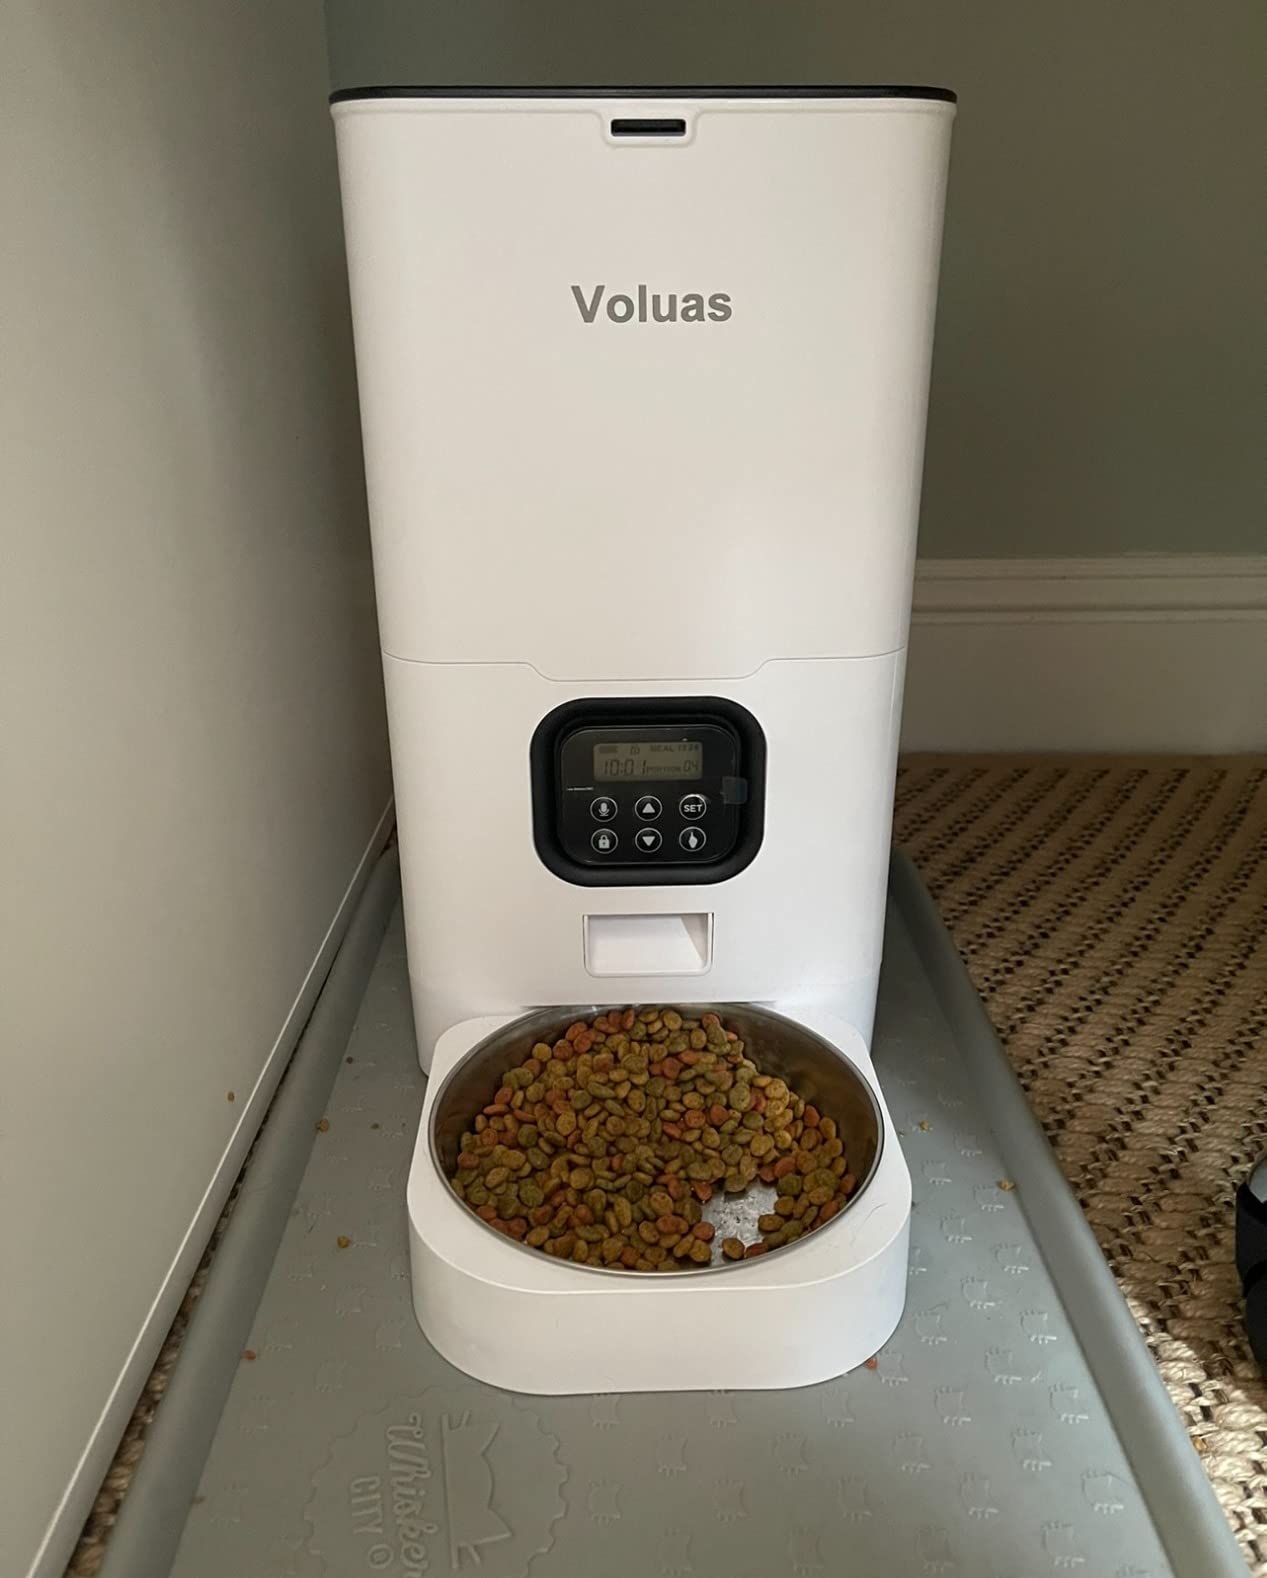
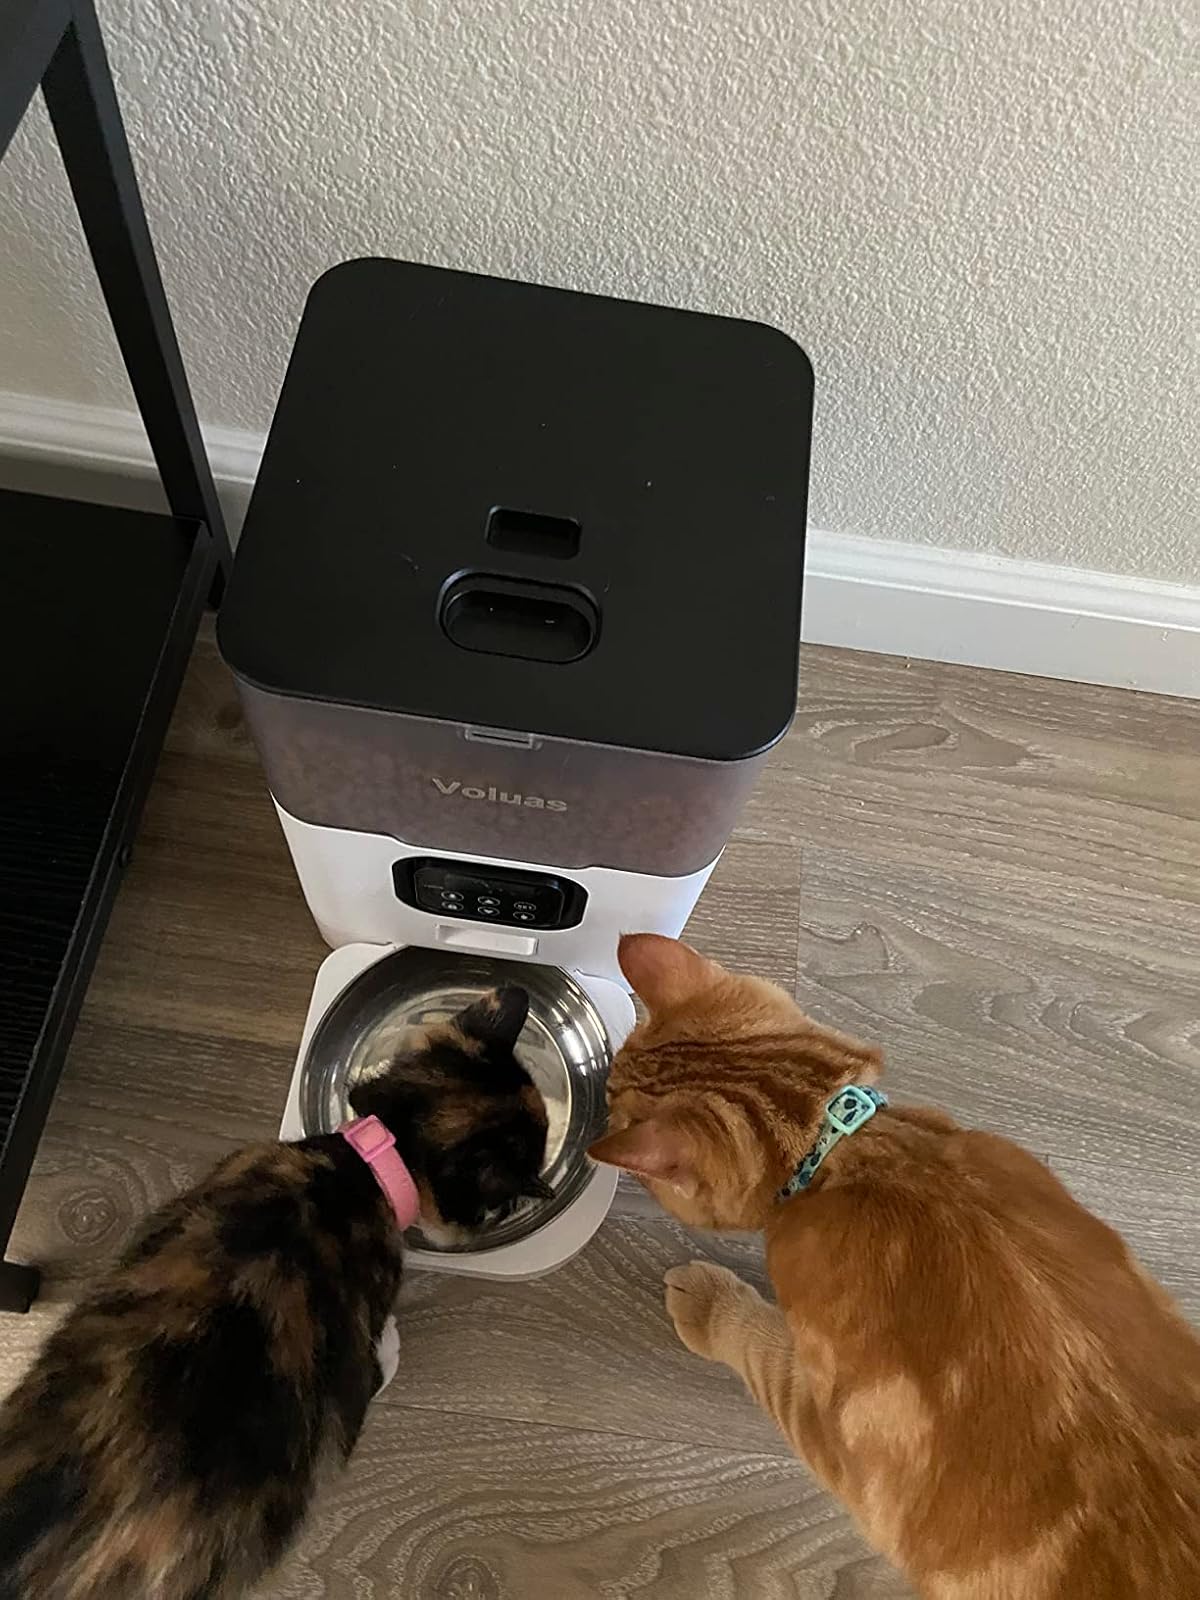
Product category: items_feeder
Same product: no